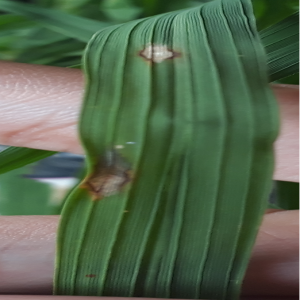
Disease: Blast